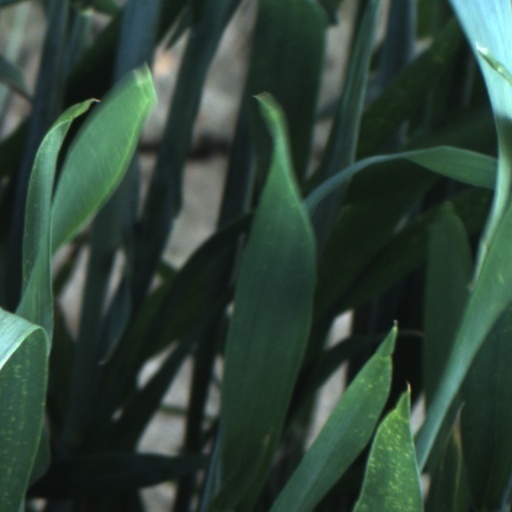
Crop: wheat